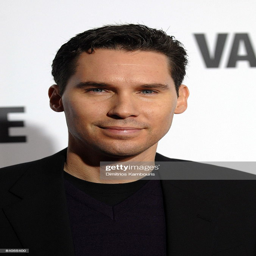
film director attends the premiere .